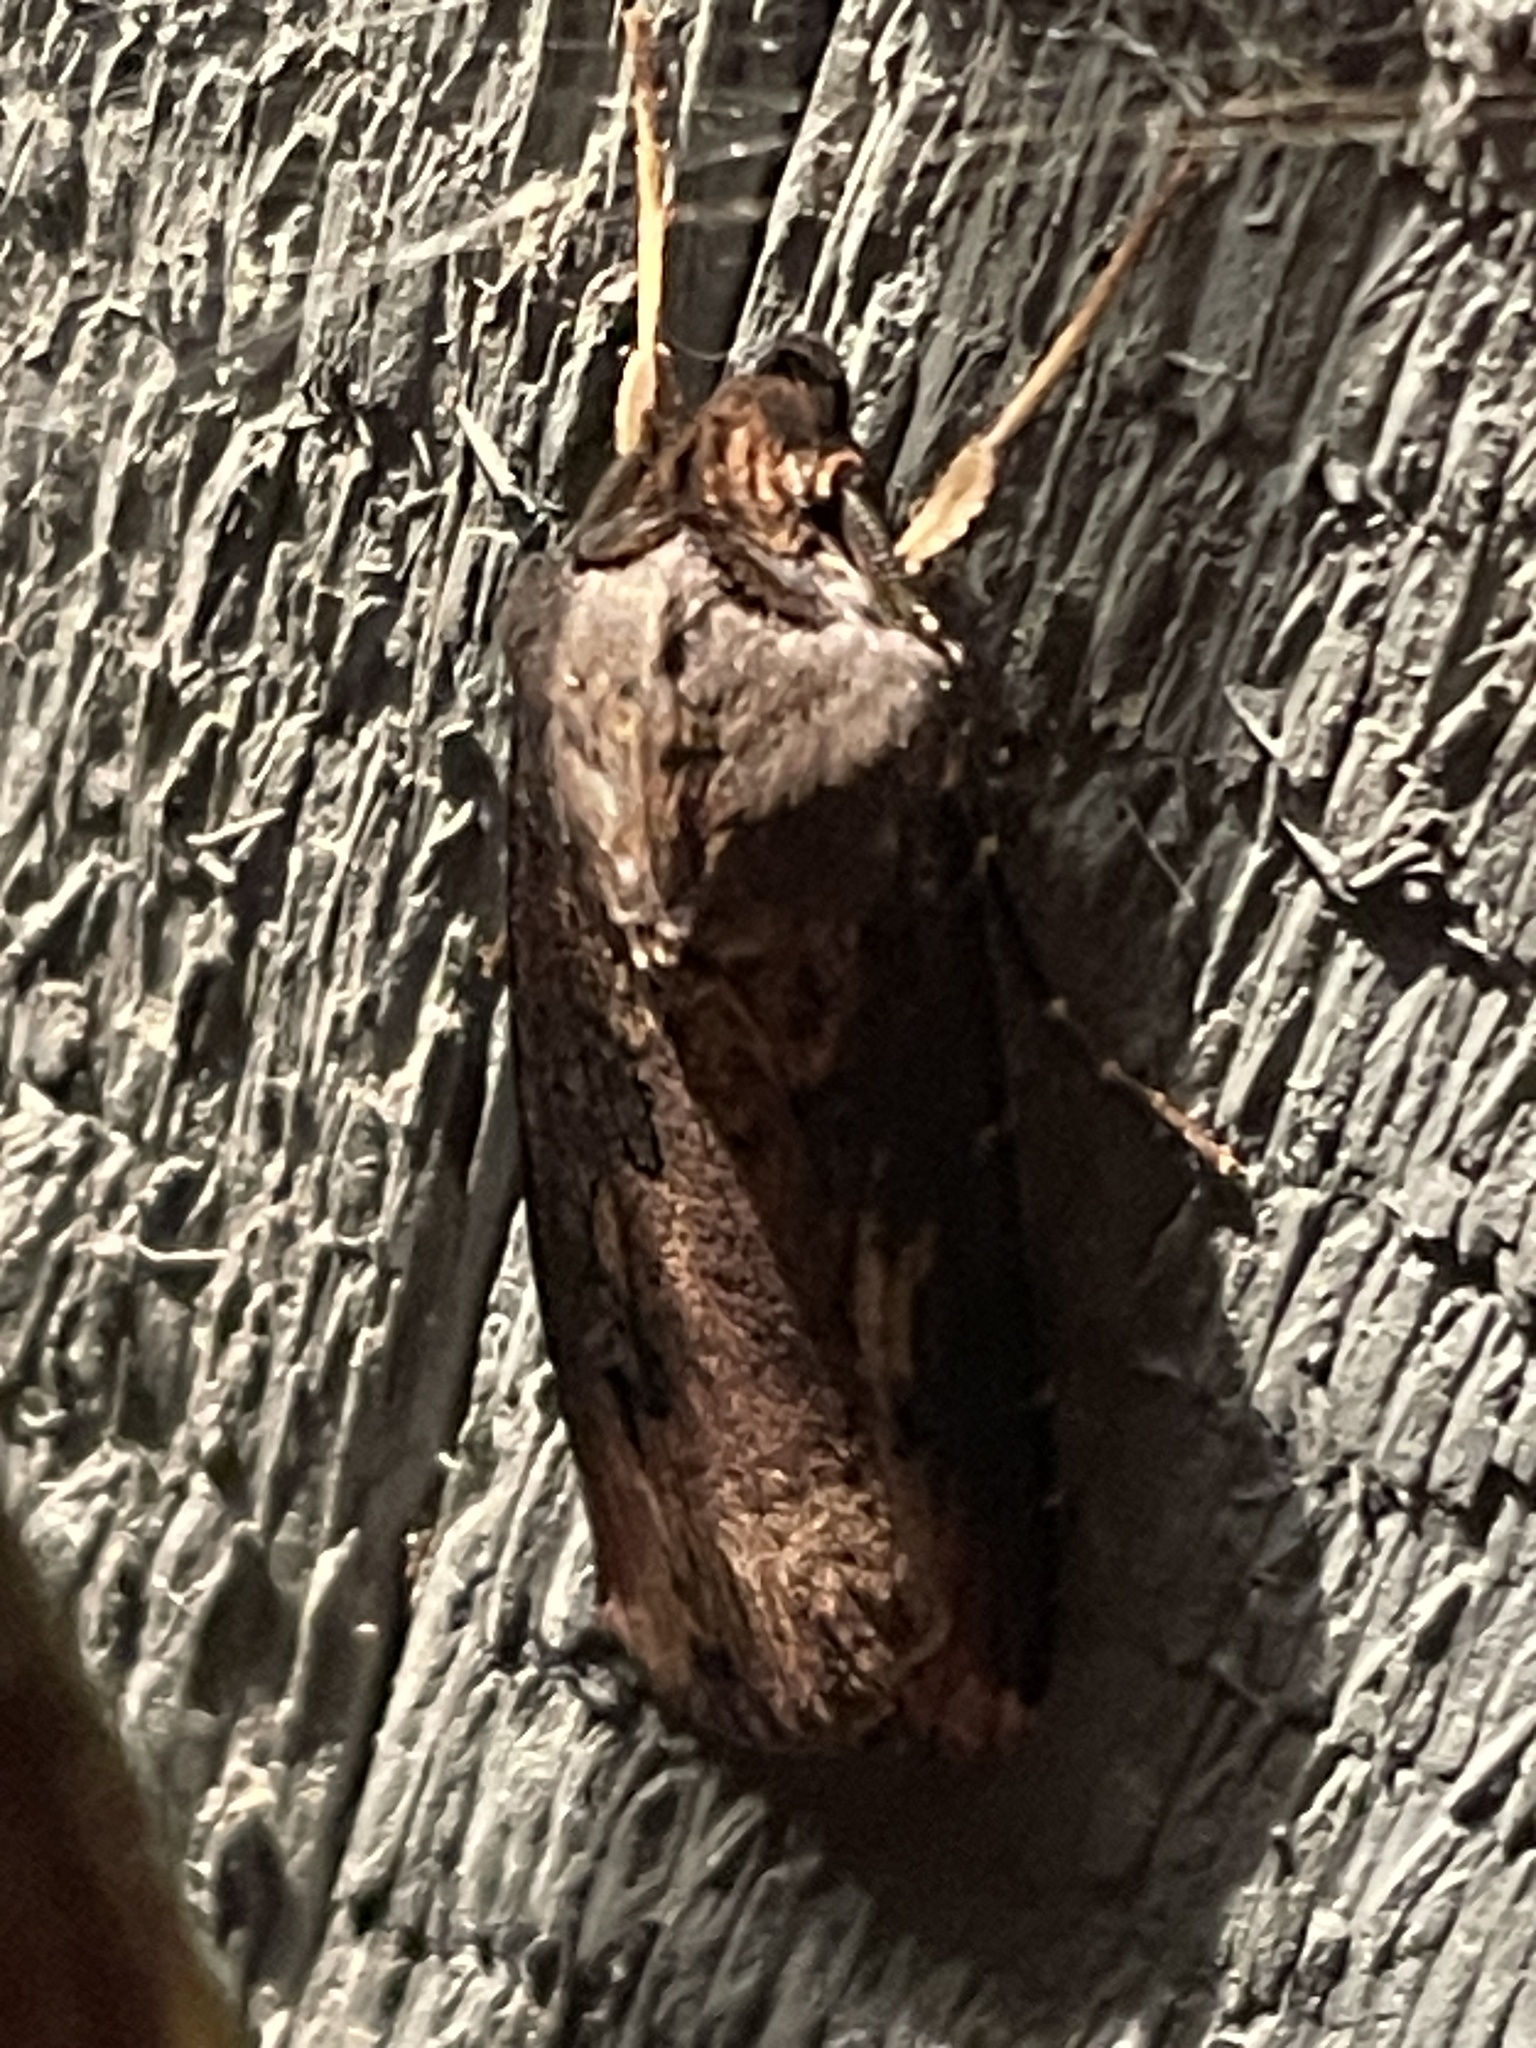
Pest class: cutworms